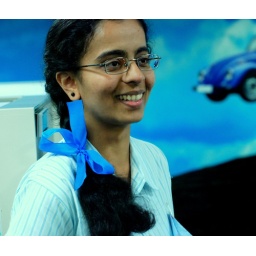
in the school girl attire